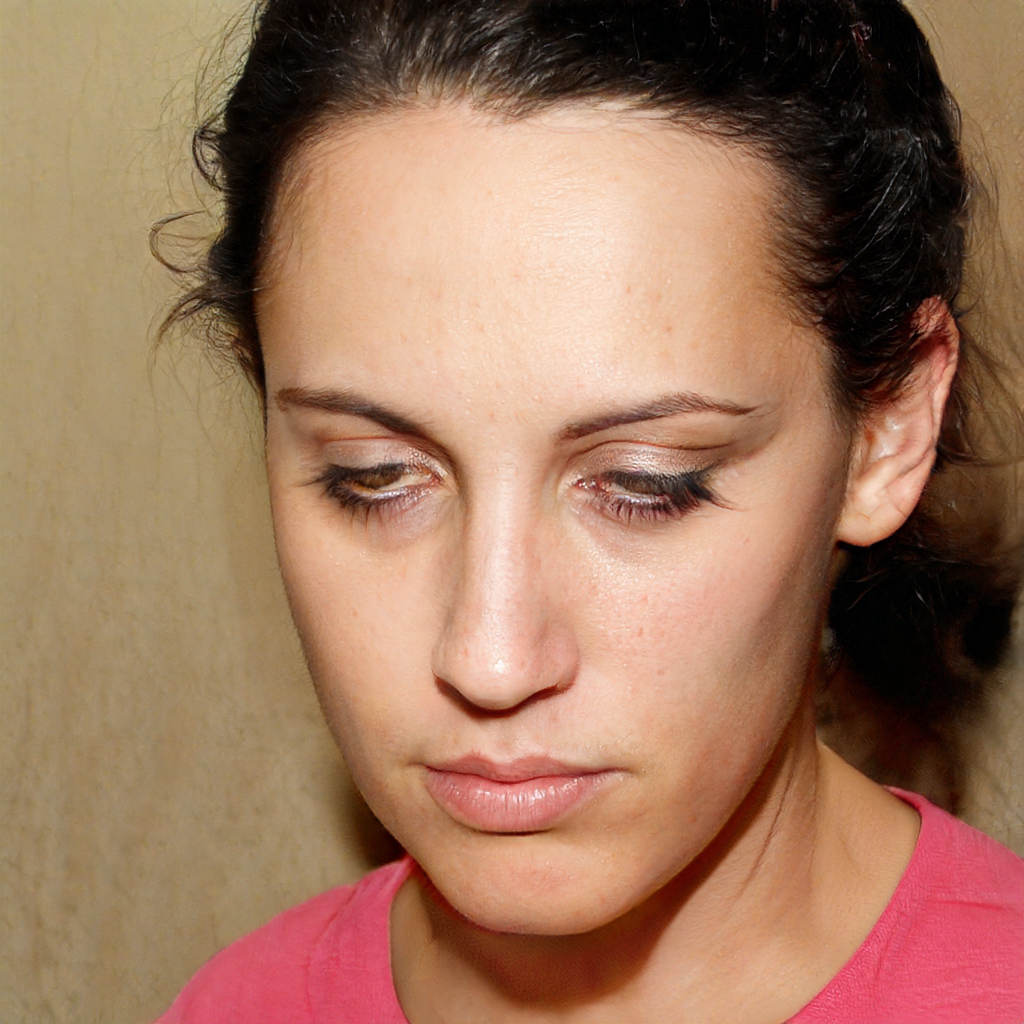
Gender: Female